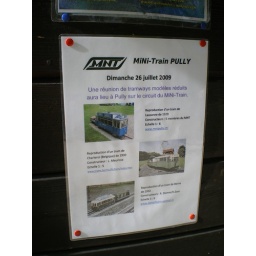
7 1/4 inch guage ride-on railroad in public park on the water front in Pully, Switzerland.